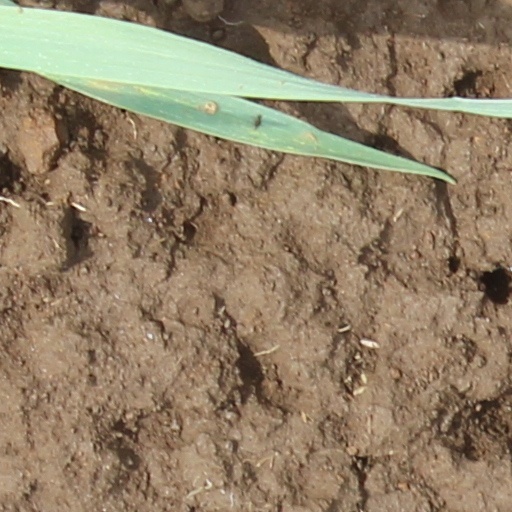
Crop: wheat